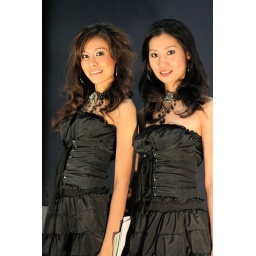
Thai girls in black